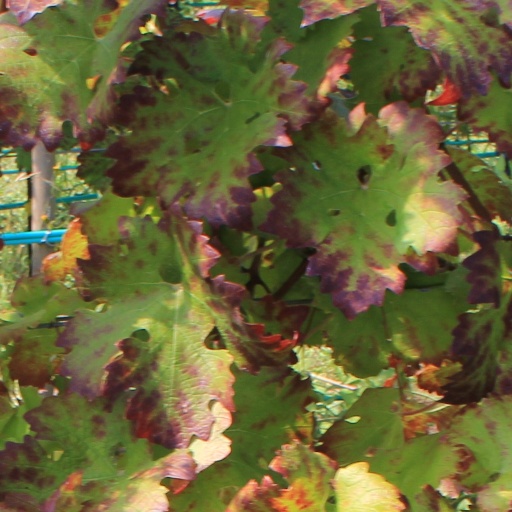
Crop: grape